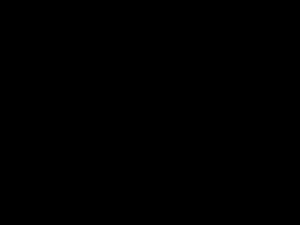
Un modèle rhéologique est un modèle utilisé pour modéliser le comportement d’un matériau, c’est-à-dire pour simuler sa réponse à une sollicitation mécanique. Concernant la viscoélasticité linéaire, des modèles analogiques empiriques ont été proposés ; ils sont composés d’une combinaison de connexions en série et/ou parallèle de ressorts et d’amortisseurs élémentaires, représentant les composantes élastique et visqueuse, respectivement. Il existe des modèles performants pour décrire la viscoélasticité, approchant de façon satisfaisante les courbes de caractérisation mécanique, mais de complexité mathématique élevée. Certaines lois de comportement sont intégrées dans des logiciels de calcul par éléments finis traitant la viscoélasticité.